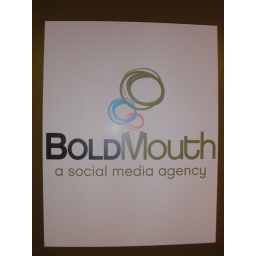
This poster is our BoldMouth sign that hangs in the entry to our office in Charlottesville, featuring our logo.